Pirates: The Legend of Black Kat

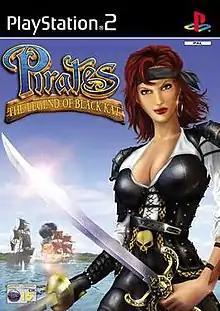
European PlayStation 2 box art

Pirates: The Legend of Black Kat (whose working title was Pirates of Skull Cove) is a 2002 action-adventure video game developed by Westwood Studios and published by Electronic Arts for the PlayStation 2 and Xbox.